Effects of Hurricane Irma in Florida

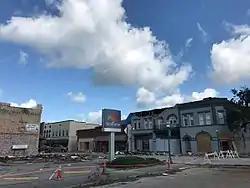
Damage to historical buildings in downtown Arcadia

In Volusia County, sustained wind speeds at the Daytona Beach International Airport reached , and wind gusts peaked at . Of the county's 286,545 electrical customers, 210,271 were left without power. Precipitation peaked at at a CoCoRaHS station in extreme southern Volusia County. Numerous roads flooded and many retention ponds were filled to capacity or overflowed. One tornado was reported in Ormond Beach after a waterspout moved onshore. The tornado downed some trees and damaged the roofs of several buildings and homes, some extensively. In Daytona Beach, winds caused significant damage to a hotel. A waterslide was destroyed at Daytona Lagoon. Several businesses were flooded along Beach Street after the Halifax River overflowed its banks. A majority of the damage in South Daytona was caused by storm surge entering apartment complexes and homes along the Halifax River. Damage in the city reached about $14.4 million. More than 1,000 homes in Port Orange sustained some degree of damage. In Ponce Inlet, winds caused roof damage to a club house, deroofed a condominium, and severely damaged some businesses. Throughout the county, a total of 1,003 dwellings received minor impact, 329 received major damage, and 21 homes were destroyed in Volusia County. Damage in the county totaled $332 million. There was one death in the county, which was caused by carbon monoxide poisoning from a generator.